British America

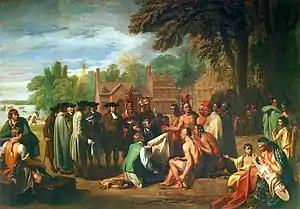
A 1771 portrait depicting the signing of the 1682 peace treaty between William Penn and the native Lenape people in the Province of Pennsylvania

From the 16th to 19th centuries, in the Atlantic slave trade, European powers—the Dutch Republic, England, France, Portugal, and Spain—transported 10 to 12 million Africans across the Atlantic Ocean to work as slaves in the Americas. In 1619, a group of twenty Africans were landed in Virginia, the first African-Americans. They were either slaves, those forced to work against their will and without pay; or indentured servants, those indebted to an employer for a limited time—the latter includes those who consented to the work or not. Both were true in this instance, as the group was forced to work and without pay and later freed. Some European Americans were also indentured servants in English America.